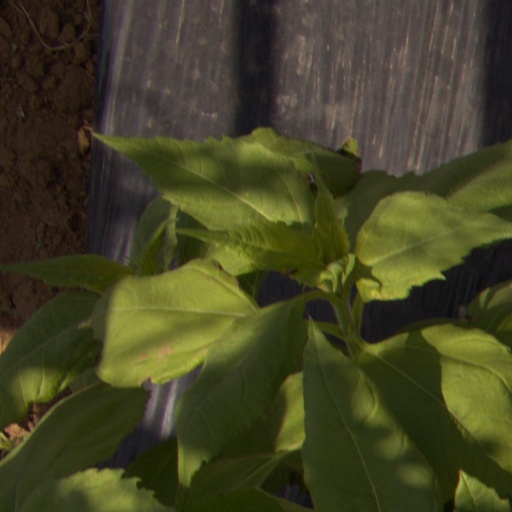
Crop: Jerusalem artichoke